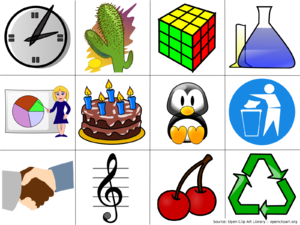
Le clip art est un petit dessin ou un symbole prêt à l’emploi permettant l’illustration des documents en leur conférant un attrait supplémentaire. Ils sont de différentes tailles et de différentes formes et se présentent généralement sous le format JPEG, GIF, SVG ou PNG. Les bibliothèques de clip arts sont en général librement utilisables.